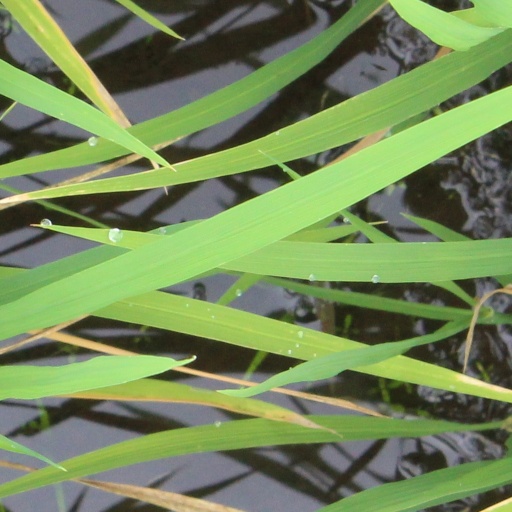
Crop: rice